CM Punk

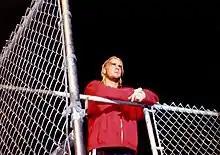
Punk in Ring of Honor in 2003

In mid-2004, Punk faced off against ROH World Champion Samoa Joe for the championship in a three-match series. On June 12 at "World Title Classic", the first match resulted in a 60-minute time limit draw, when neither Punk nor Joe could pin or cause the other to submit within the allotted 60 minutes. On October 16 at "Joe vs. Punk II", they wrestled to a second 60-minute draw. In addition to "Joe vs. Punk II" becoming Ring of Honor's bestselling DVD at the time, the match received a five-star rating by famed wrestling journalist Dave Meltzer of the "Wrestling Observer Newsletter". It was the first match in North America to receive a five-star rating in seven years, the last one being the first-ever Hell in a Cell match between Shawn Michaels and The Undertaker at in 1997. Joe ended the series by defeating Punk in the third and final match on December 4 at "All-Star Extravaganza 2", in which there was a no-time-limit stipulation.